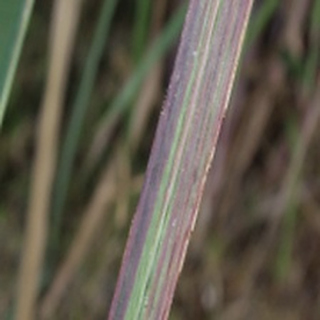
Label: sugarcane_bacterial_blight